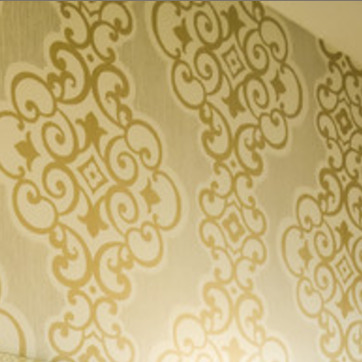
Material: wallpaper